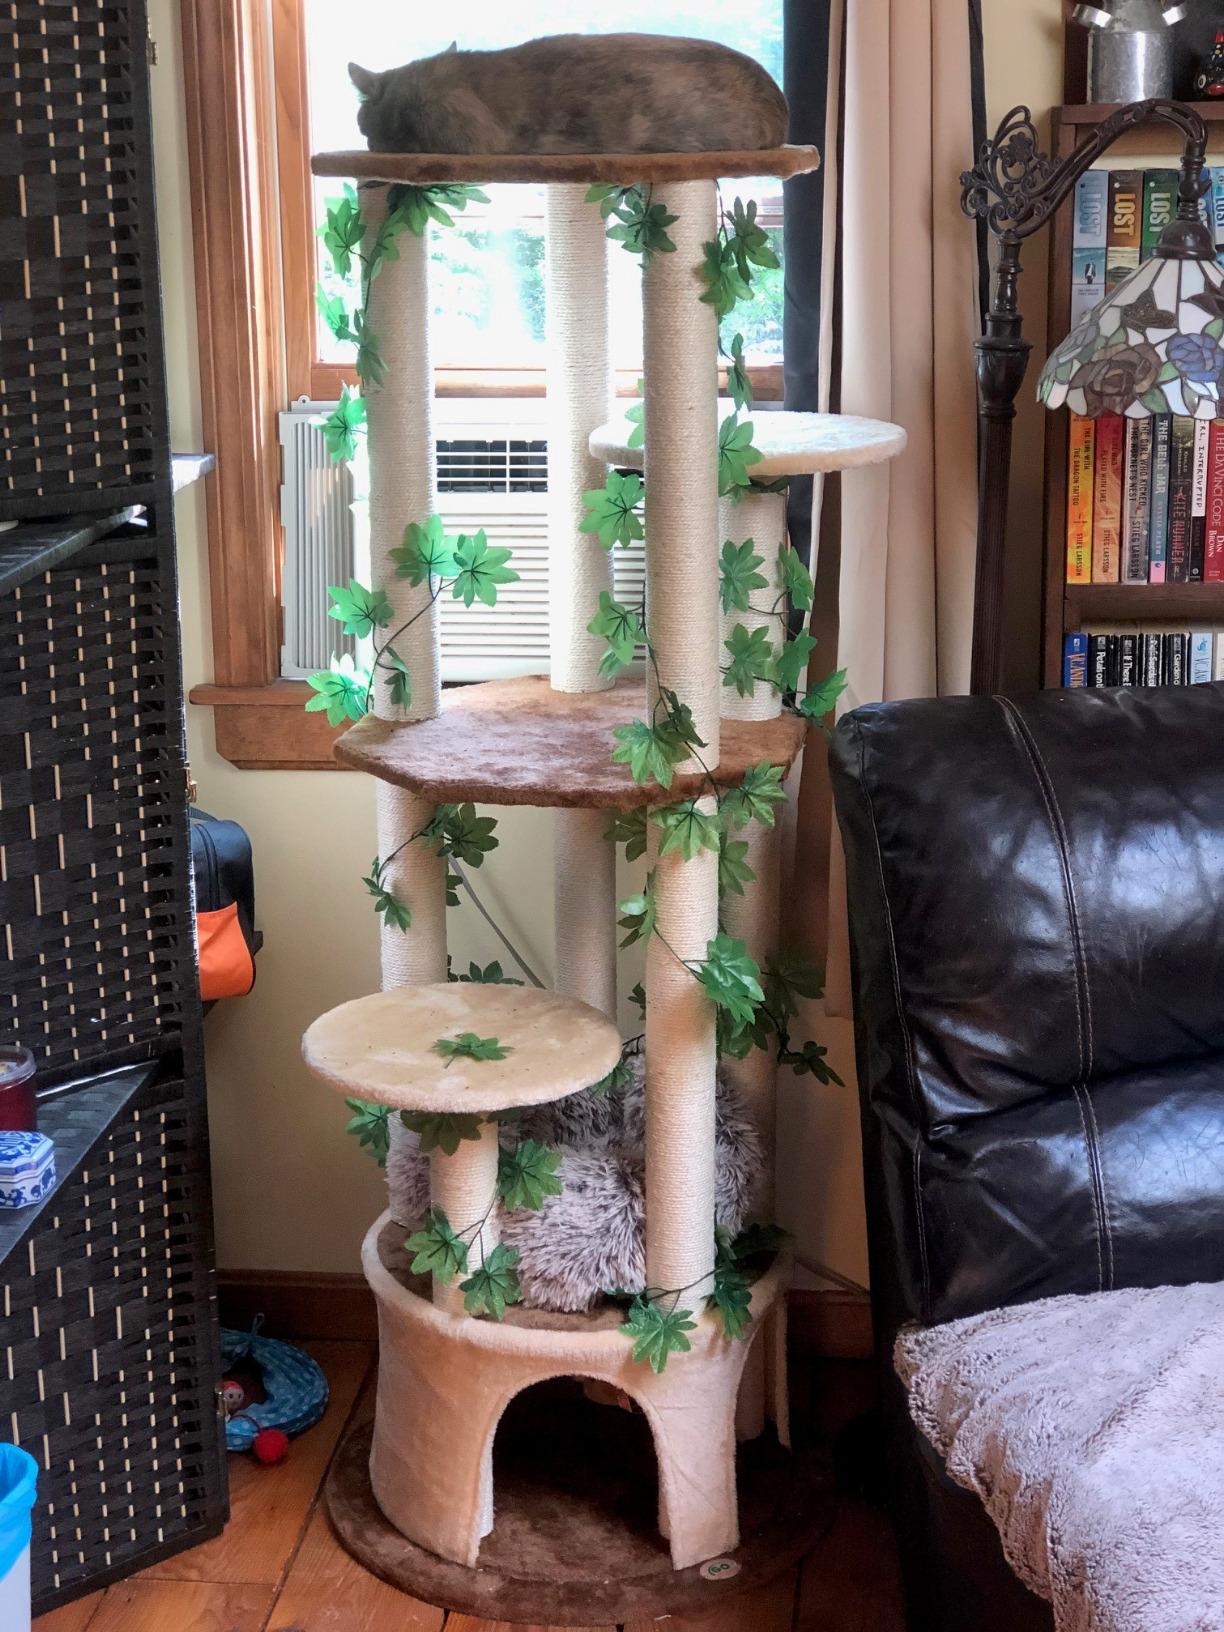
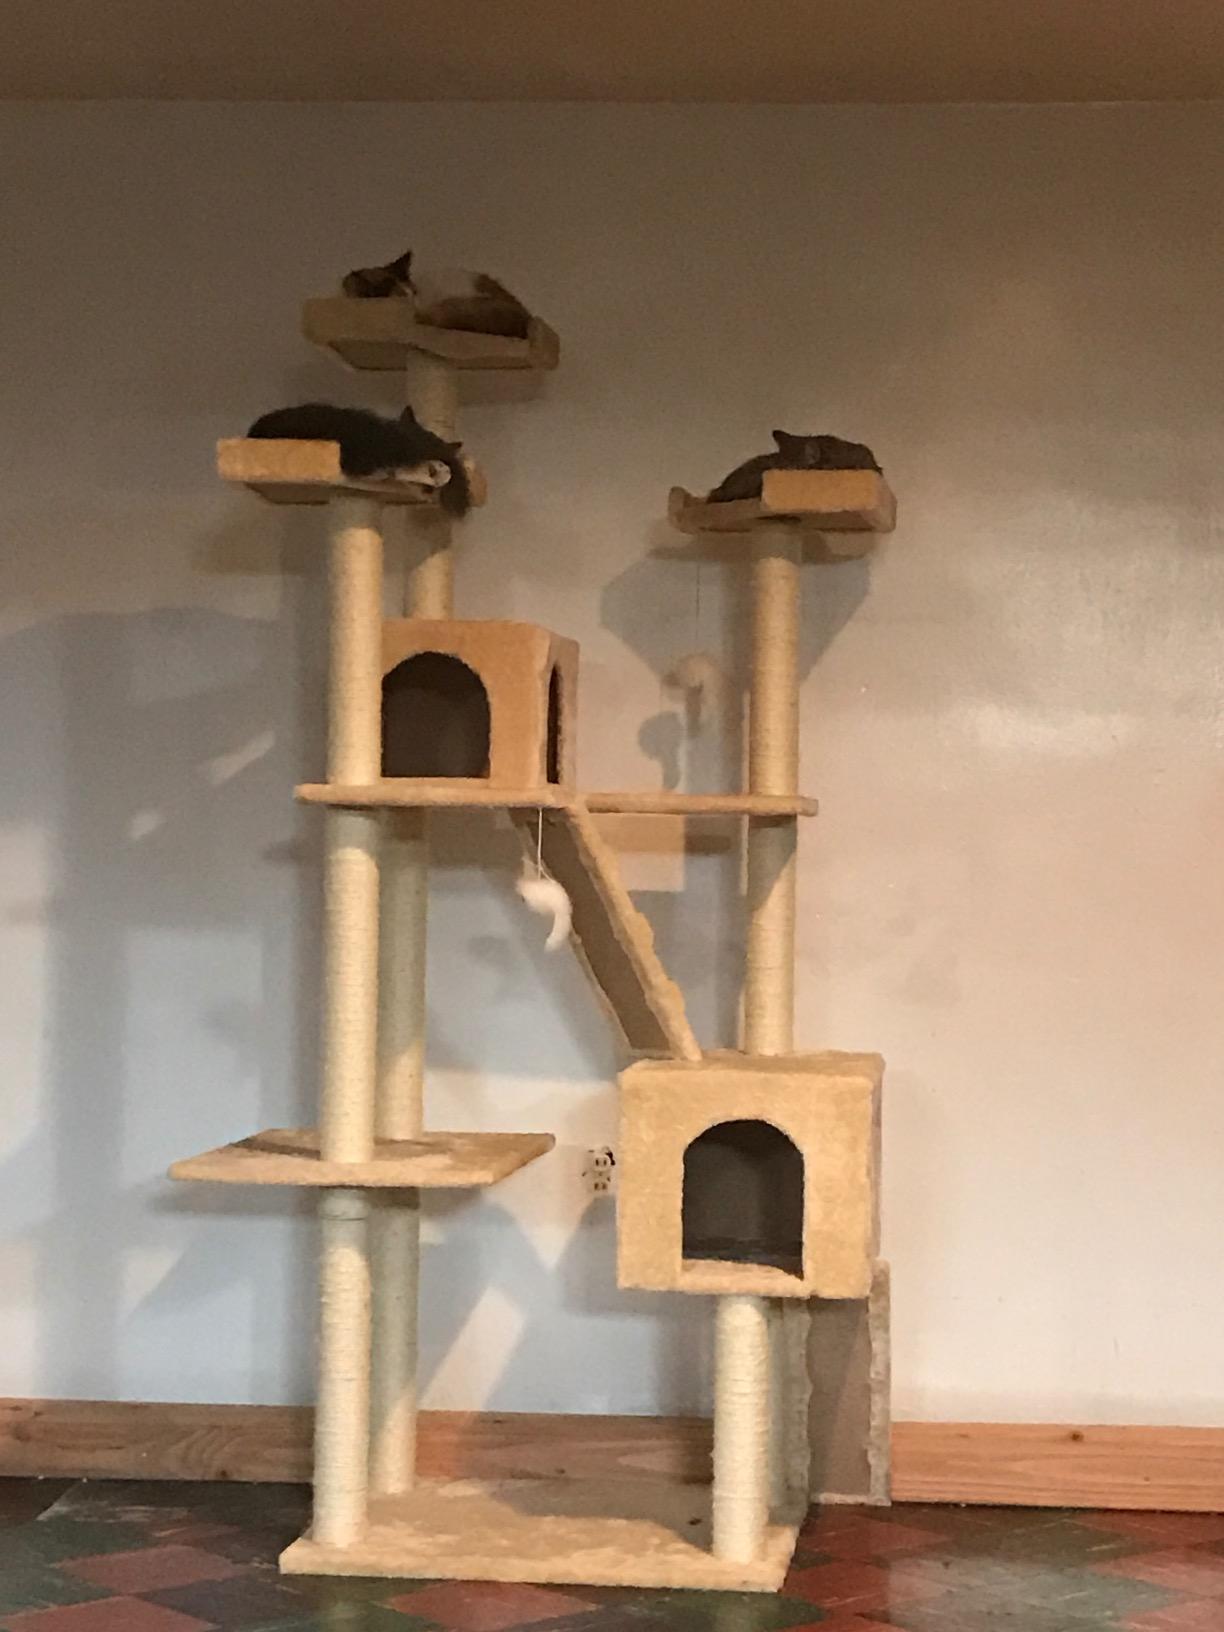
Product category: items_cat tree
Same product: no